9-Borafluorene

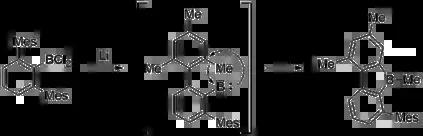
Formation of a reactive borylene intermediate by treatment of 2,6-MesCHBCl (Mes = 2,4,6-trimethylphenyl) with lithium metal, followed by C–C σ bond insertion to yield the 9-borafluorene.

A particularly interesting synthesis of 9-borafluorenes was reported by Grigsby and Power. 2,6-MesCHBX (X = Cl, Br) was treated with lithium metal in diethyl ether to yield the reactive, highly electron-deficient borylene intermediate, which is able to insert into the strong C–C σ bond to form a 9-borafluorene.